Greenwich

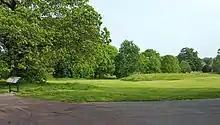
Prehistoric burial mounds in Greenwich Park

Tumuli to the south-west of Flamsteed House, in Greenwich Park, are thought to be early Bronze Age barrows re-used by the Saxons in the 6th century as burial grounds. To the east between the Vanbrugh and Maze Hill Gates is the site of a Roman villa or temple. A small area of red paving tesserae protected by railings marks the spot. It was excavated in 1902, and 300 coins were found dating from the emperors Claudius and Honorius to the 5th century. This was excavated by the Channel 4 television programme "Time Team" in 1999, broadcast in 2000, and further investigations were made by the same group in 2003.